Florence Kingsford Cockerell

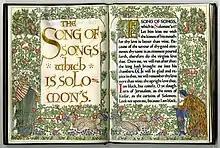
Ashendene "Song of Songs", illuminated by Florence Kingsford, 1902

Florence Kate Kingsford, Lady Cockerell (25 May 1871 – 18 September 1949), known variously as Florence Kingsford and Kate Cockerell, was a British illustrator and calligrapher who specialized in creating illuminated manuscripts. She worked with the Ashendene Press, the writer Olive Schreiner, and the archaeologist Flinders Petrie, among others. She is considered a leading illuminator of the British Arts and Crafts movement, with one authority holding that her originality as an illuminator was greater even than that of William Morris. She also designed some sets and costumes for opera and ballet.